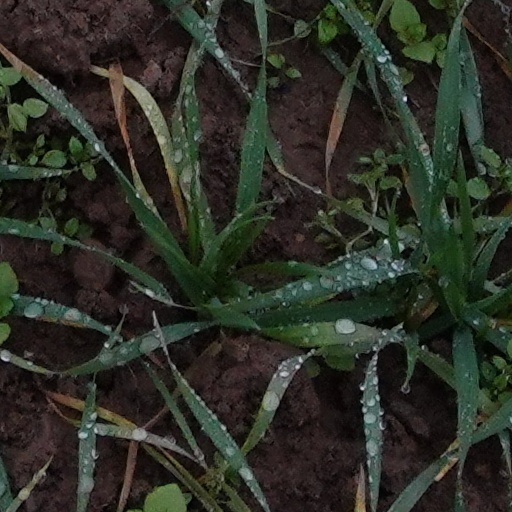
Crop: wheat